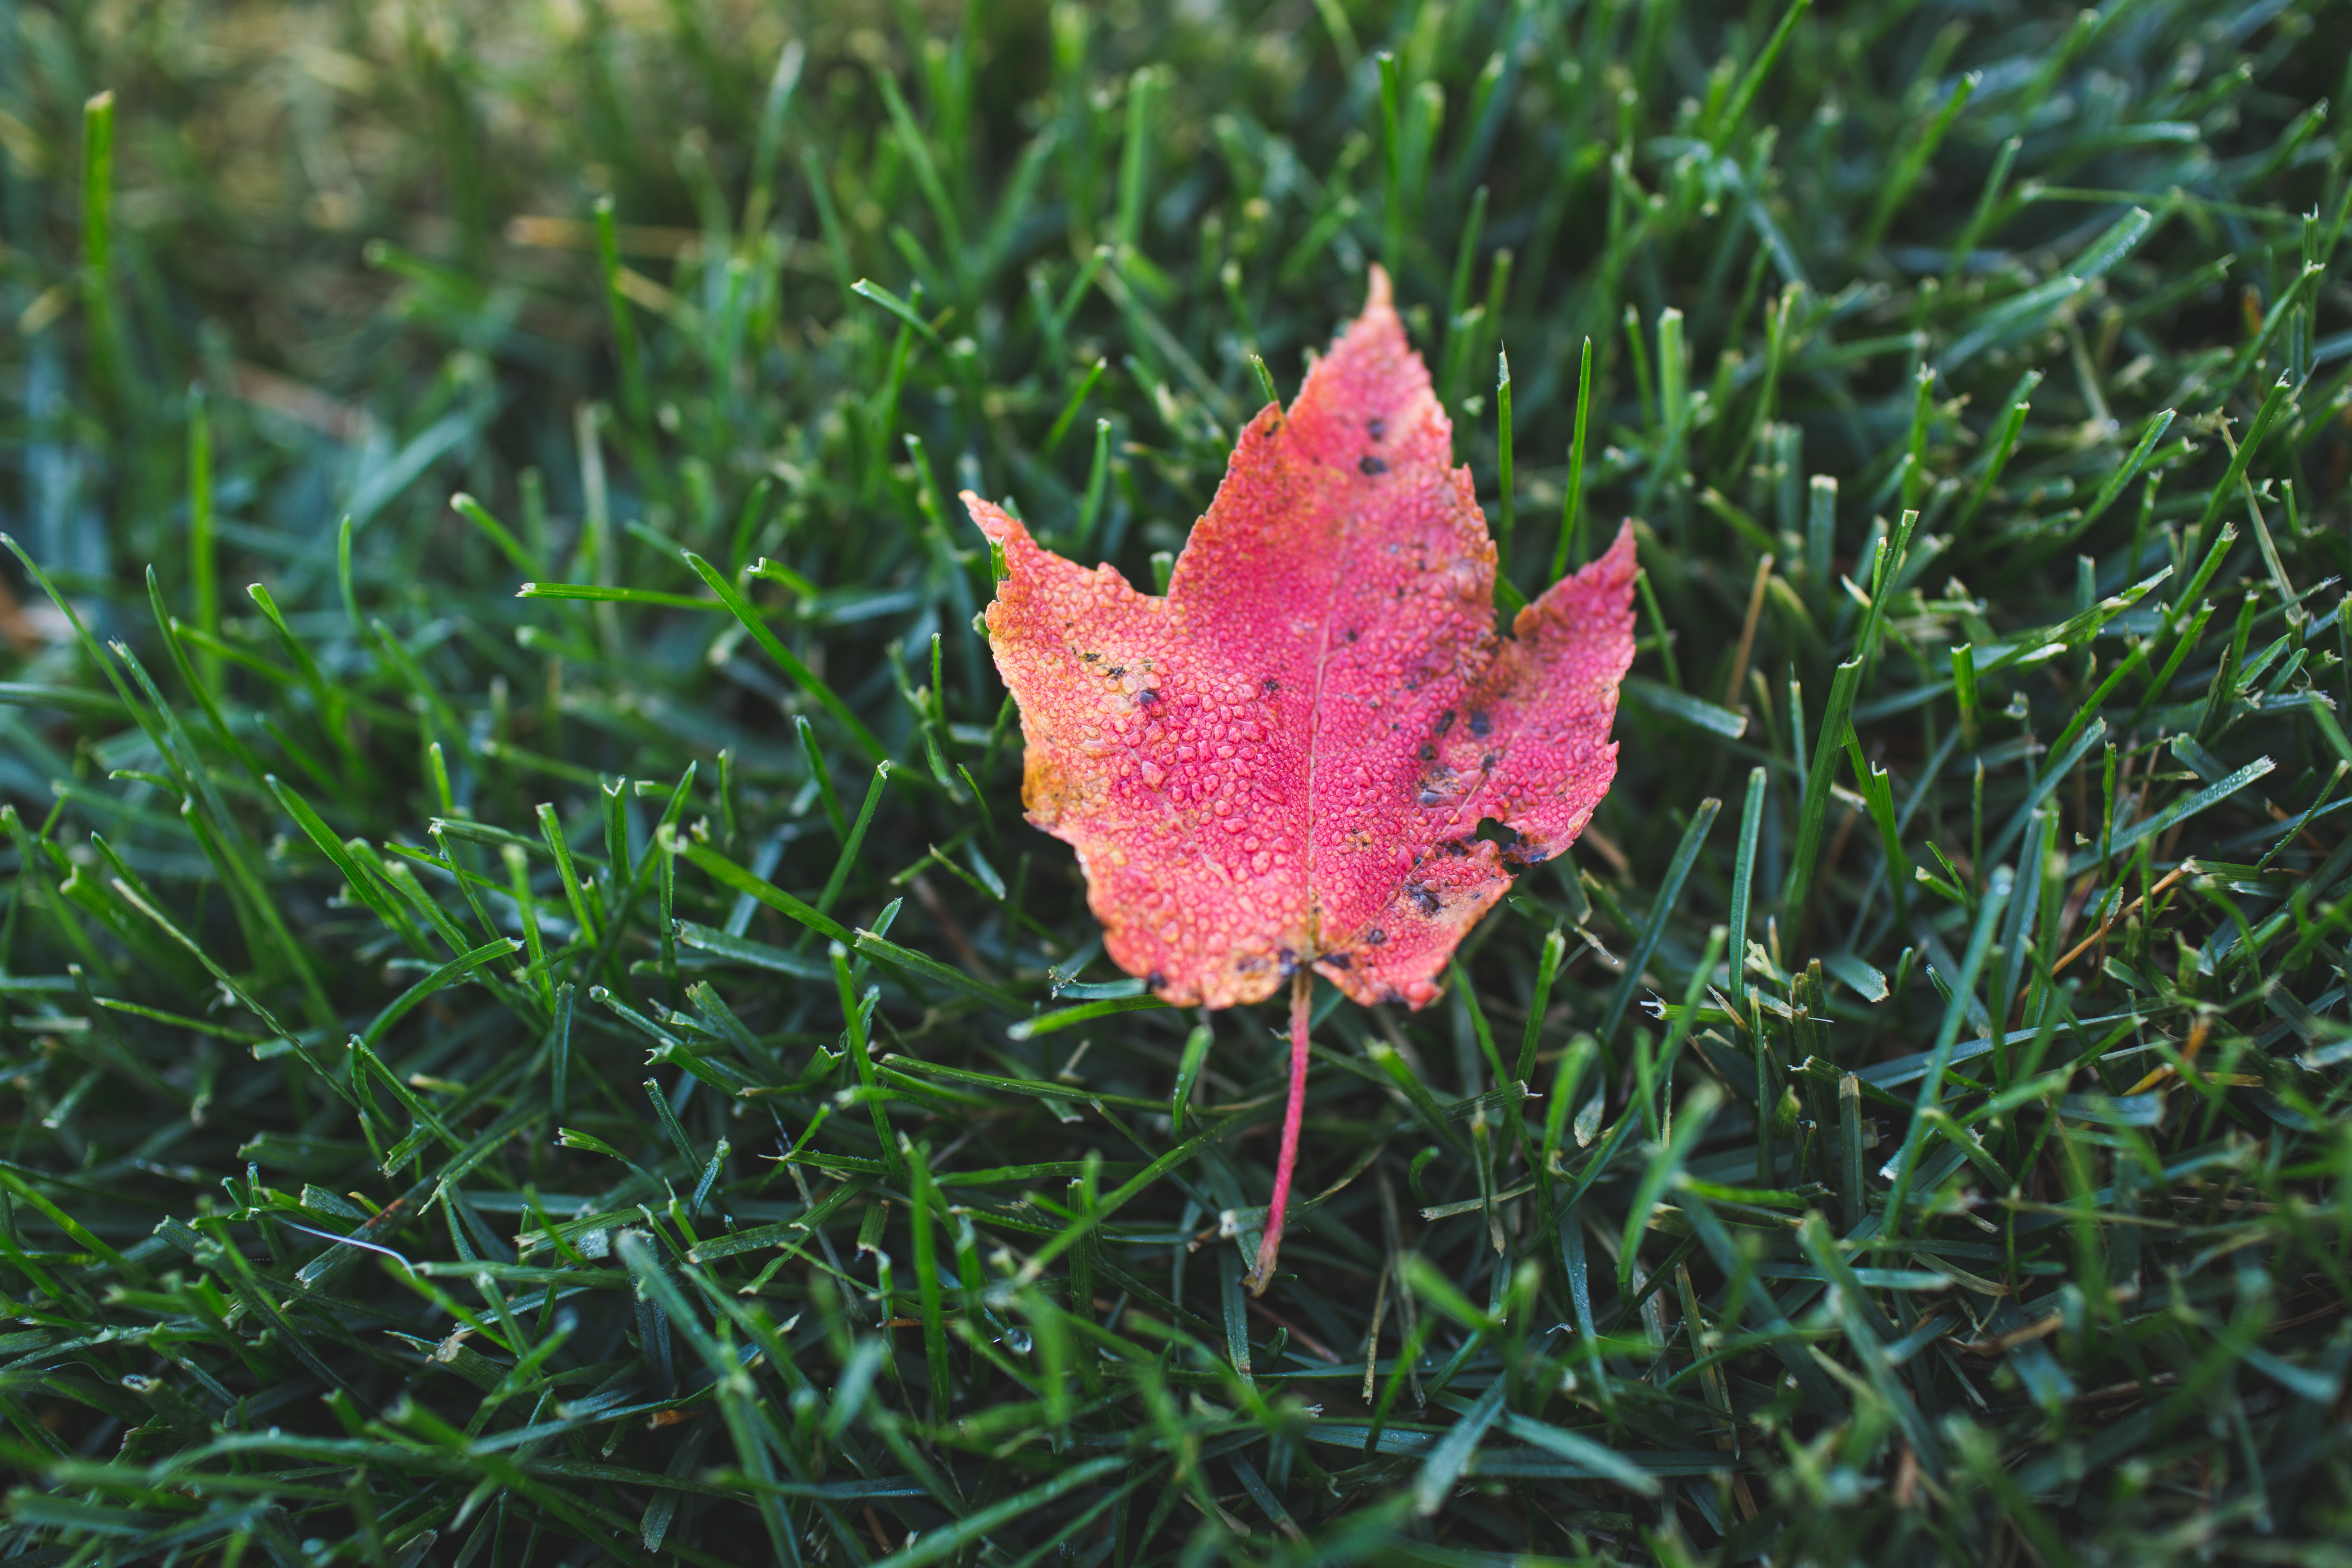
tree, nature, grass, plant, lawn, leaf, fall, flower, green, autumn, botany, flora, wildflower, shrub, macro photography, flowering plant, grass family, land plant